Notorious but Nice

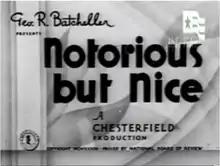

Notorious but Nice is a 1933 pre-Code American sound film drama directed by Richard Thorpe and starring Marian Marsh, Betty Compson and Don Dillaway. It was produced and distributed by B movie studio Chesterfield Motion Pictures.